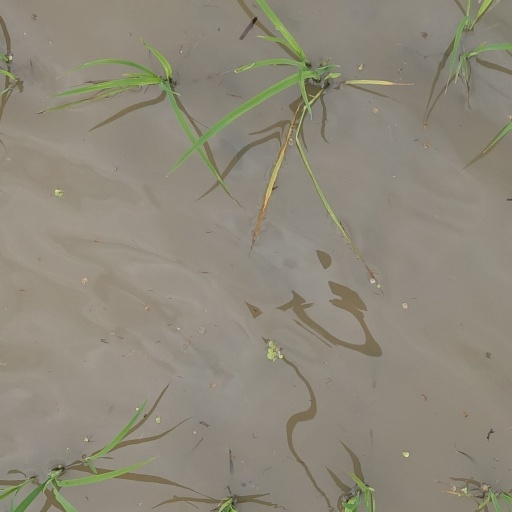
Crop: rice